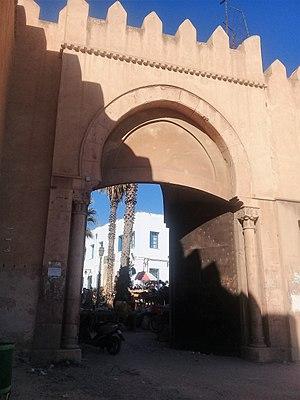
Bab El Kasbah - Le portail principal
Bab El Kasbah est l'une des portes de la médina de Sfax, aménagée à l'ouest de la face sud des remparts et donnant accès à une place adossée à la kasbah de Sfax.